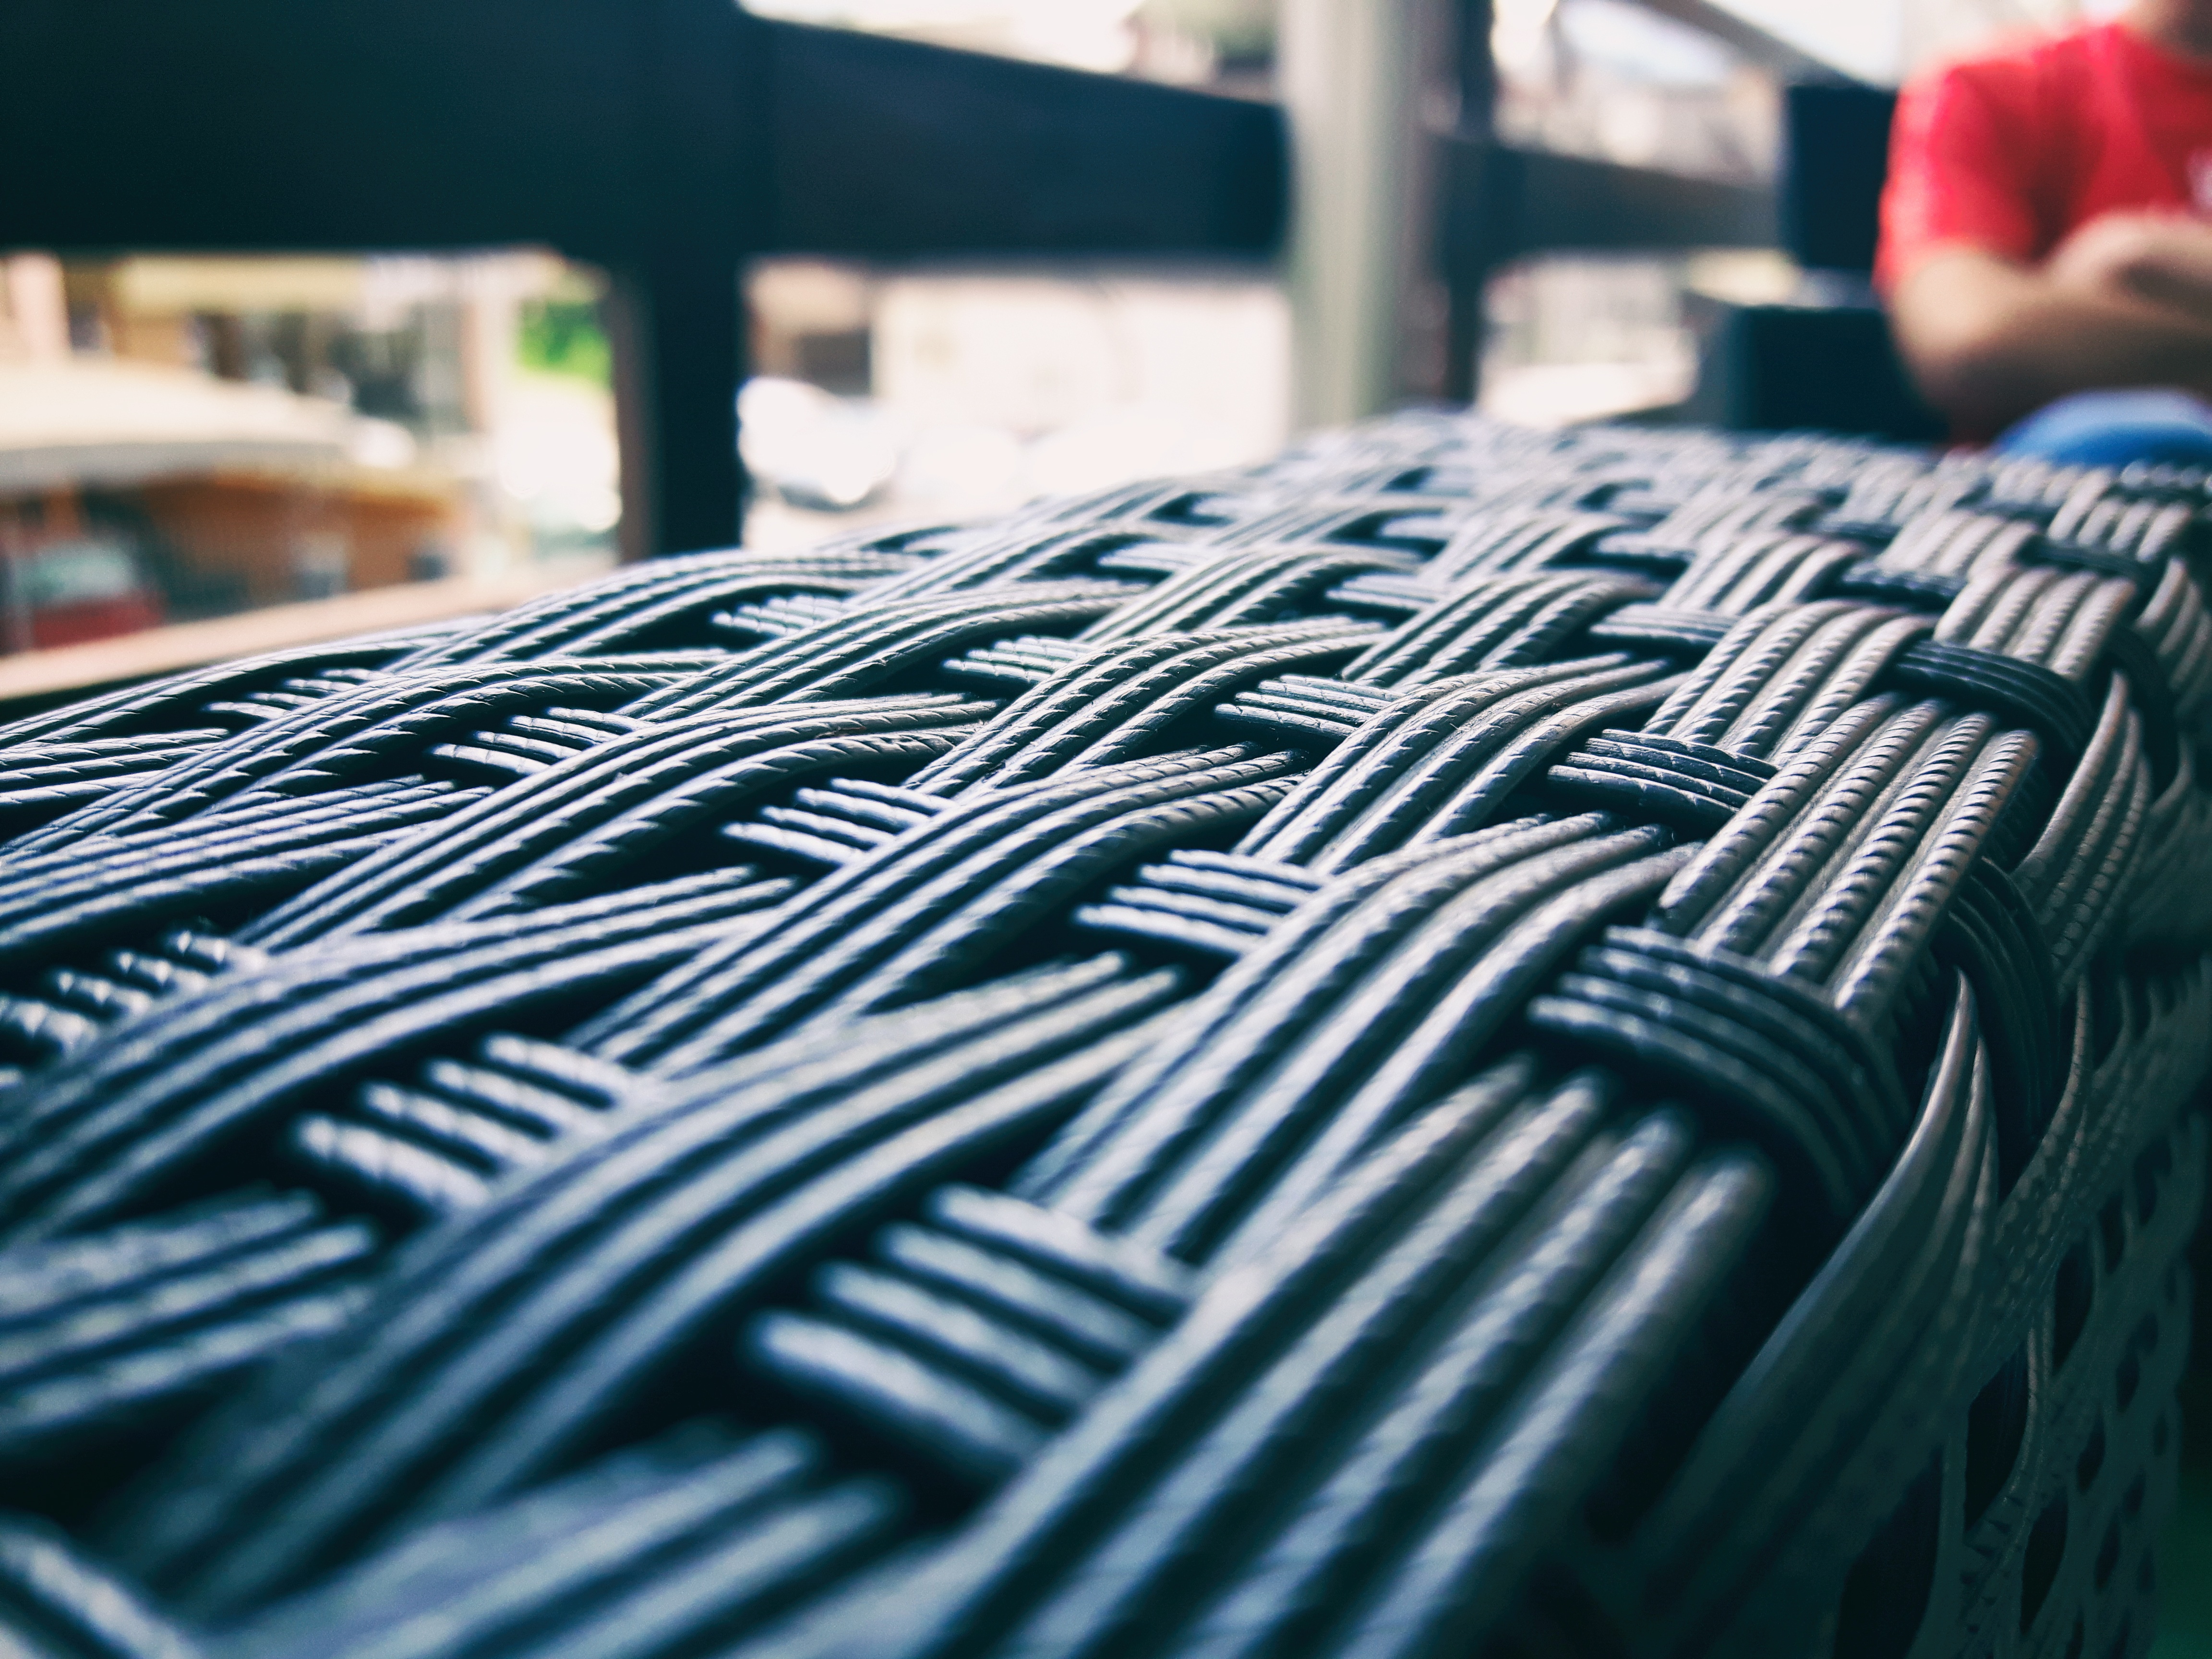
green, color, blue, black, material, textile, art, bed sheet